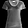
Label: T - shirt / top